Hispanics in the United States Air Force

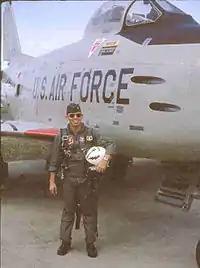
An F-86H, one of the fighter planes flown by Colonel Negroni

Brigadier General Antonio J. Ramos, was a lieutenant in November 1971, assigned to the 310th Tactical Airlift Squadron, Phan Rang Air Base and Tan Son Nhut Air Base, South Vietnam. In August 1972, was transferred to U-Tapao Royal Thai Naval Airfield in Thailand where he was the Base Operations Officer until November 1972.